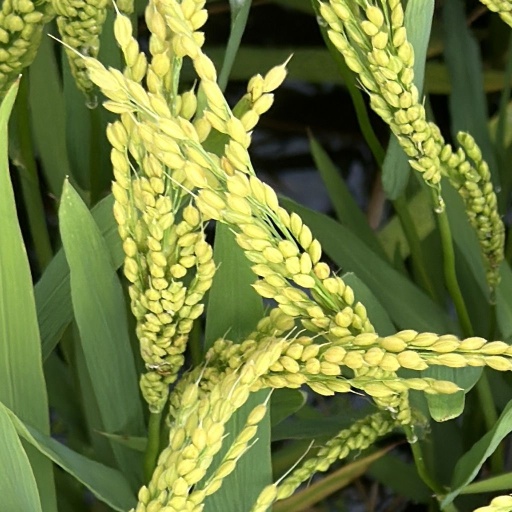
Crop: rice